Gregory Dickow

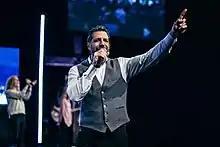

Gregory Dickow is the founder and senior pastor of Life Changers International Church, a nondenominational charismatic megachurch based in Hoffman Estates, Illinois. His messages are broadcast via "The Power to Change Today", a syndicated television program on Trinity Broadcasting Network, Daystar, The Church Channel, and Word Networks.